Viking gas field

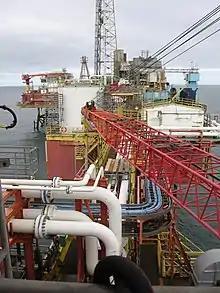
ConocoPhillips Viking B offshore platforms

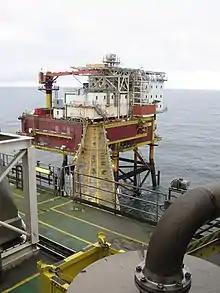
ConocoPhillips Viking BA North Sea offshore platform

}Export from the Viking B field was originally routed to the shore terminal via Viking AR. From 2009 export was re-routed to shore via the LOGGS installation.